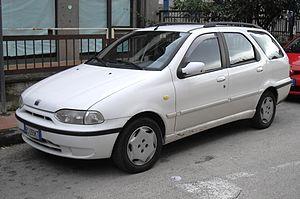
La Fiat Palio a été conçue pour être une world car. Baptisée du nom de code 178, elle a été développée en plusieurs modèles.